Gunakadeit

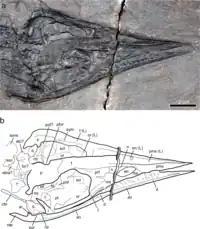
Skull

The skull had a straight snout which ended in a sharply pointed tip somewhat reminiscent of the askeptosauroid "Endennasaurus". It is unclear how many teeth were present in the upper jaw, but at least a few have been preserved. The nares were larger in "Gunakadeit" than in askeptosauroids, and were bound by the maxilla from below and premaxilla and nasal from above. The orbits were also very large; "Guanakadeit" is the only thalattosaur with orbits significantly larger than the portion of the skull behind them. The jugal is thin and has a unique shape in "Gunakadeit" compared to other thalattosaurs. It has an elongated forward branch which forms the entire lower edge of the orbit, an upper branch which slopes backwards rather than straight up, and a very short or absent rear branch. "Gunakadeit" also possesses a small and narrow supratemporal fenestra, which separates the wide parietal bone from the elongated supratemporal bone.